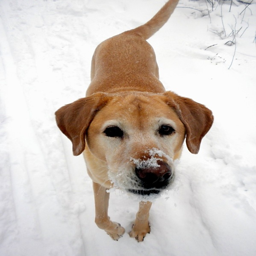
yellow dog in the snow <3